Yorkshire County Cricket Club

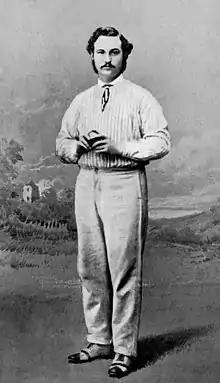
George Freeman, a key factor in Yorkshire's success in the late 1860s, played for the team mainly between 1865 and 1870, taking 209 wickets in 32 matches.

Yorkshire played their inaugural first-class cricket match against Surrey at The Oval on 4, 5 and 6 June 1863. Surrey scored 315 runs, to which Yorkshire replied with 257. Surrey were bowled out for 60 before the match was drawn. The team recorded their first win in the following match against the strong Nottinghamshire team and although they lost the return match, won two and lost only one of the four matches played in their first season. In 1864, the team won two and lost four of seven matches.